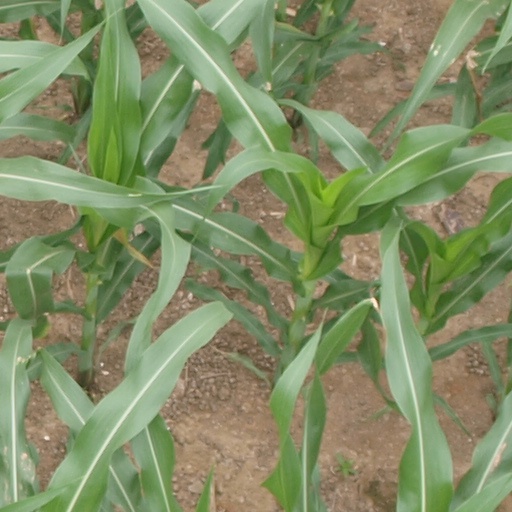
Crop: maize; corn